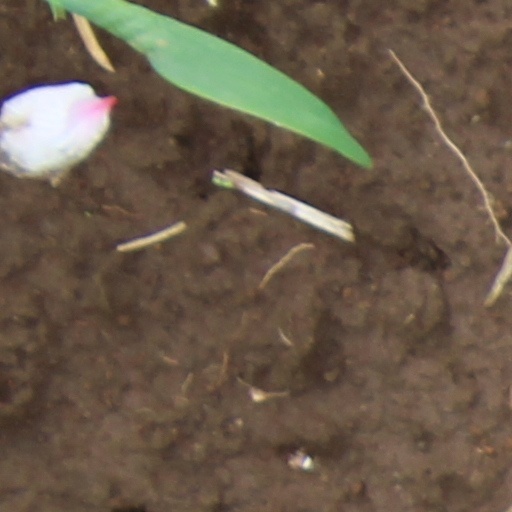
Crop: wheat